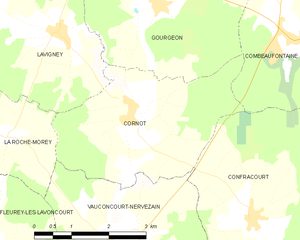
Carte des communes françaises